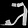
Label: Sandal